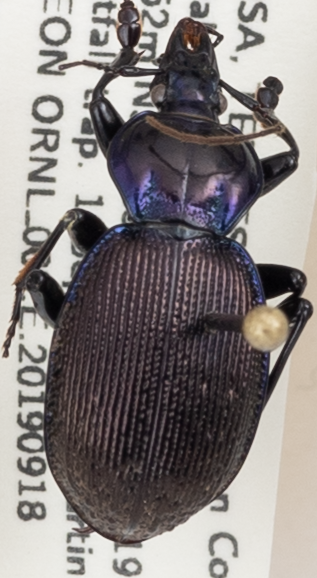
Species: Sphaeroderus stenostomus lecontei
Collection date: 2019-09-18
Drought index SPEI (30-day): -0.986
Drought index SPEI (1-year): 2.09
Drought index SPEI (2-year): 1.914